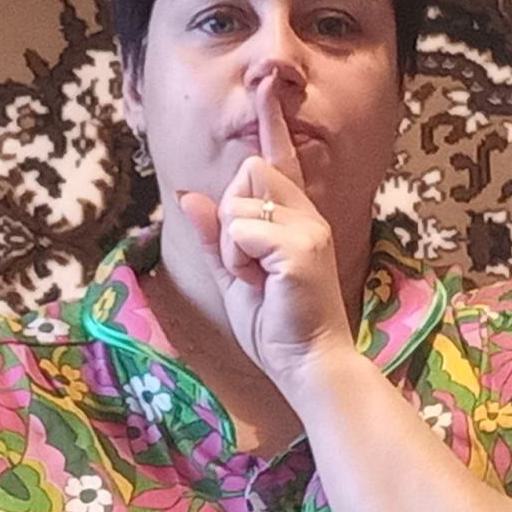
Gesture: mute